Love the Beast

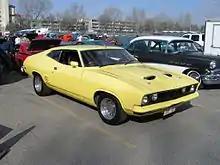
Ford XB Falcon Hardtop, similar to Bana's "Beast"

Love the Beast is a 2009 documentary film directed by Eric Bana, and featuring Bana, Jay Leno, Jeremy Clarkson, and Phil McGraw. It was listed as one of the best automotive documentaries by The News Wheel in 2015.